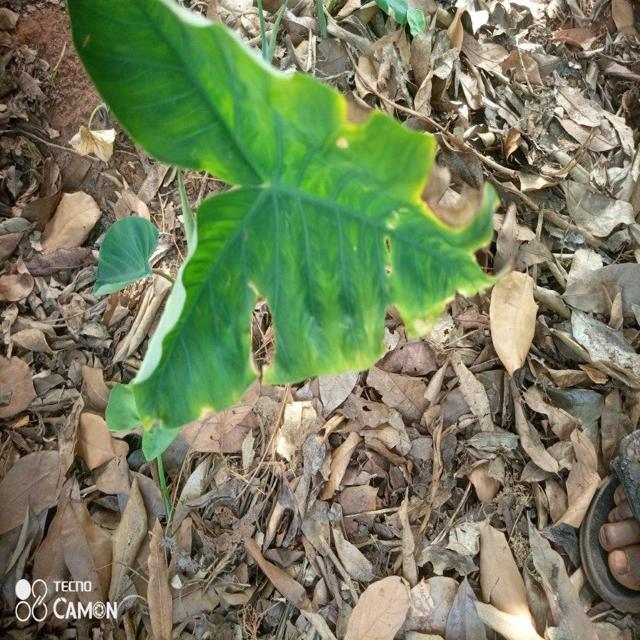
Label: Mid_Blight